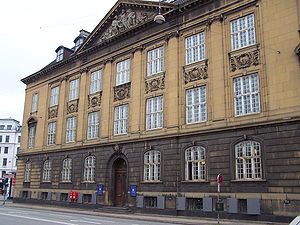
Det gjensidige Forsikringsselskab "Danmark"
"""Danmark""s tidligere bygning"
Det Kongelige Danske Musikkonservatorium (indtil 2008
"Det gjensidige Forsikringsselskab ""Danmark"" var et dansk gensidigt forsikringsselskab, stiftet 9. august 1861 på initiativ af daværende sekretær i Justitsministeriet H.P. Bærthelson.